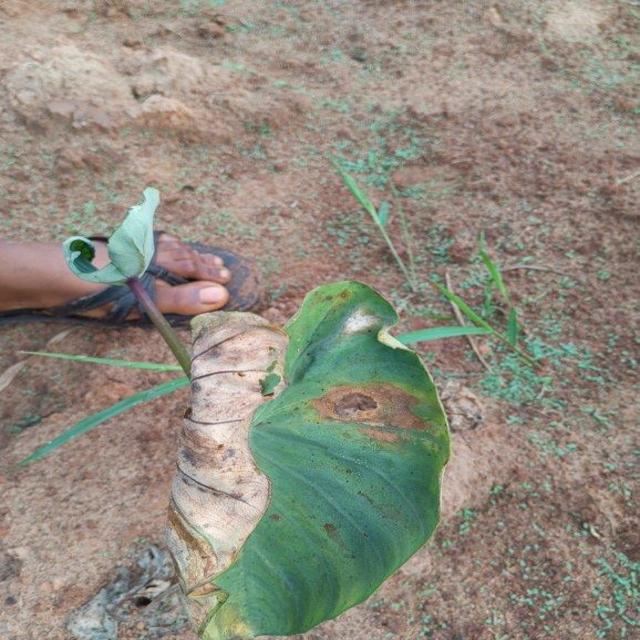
Label: Mid_Blight